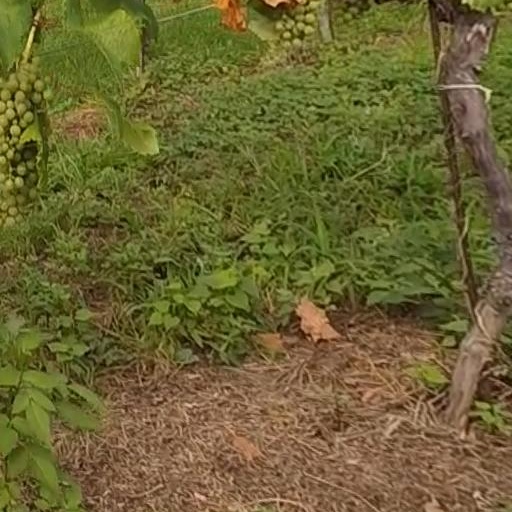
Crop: grape